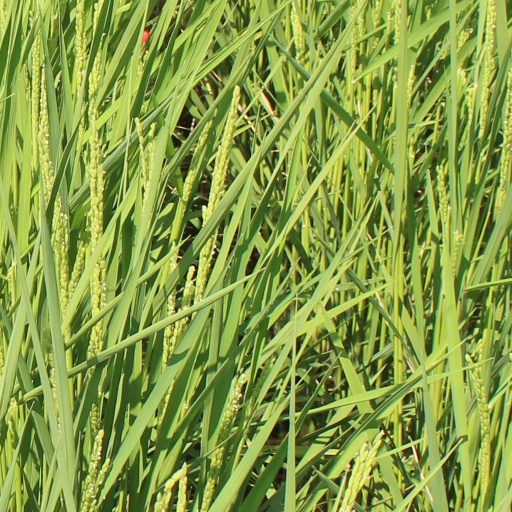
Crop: rice